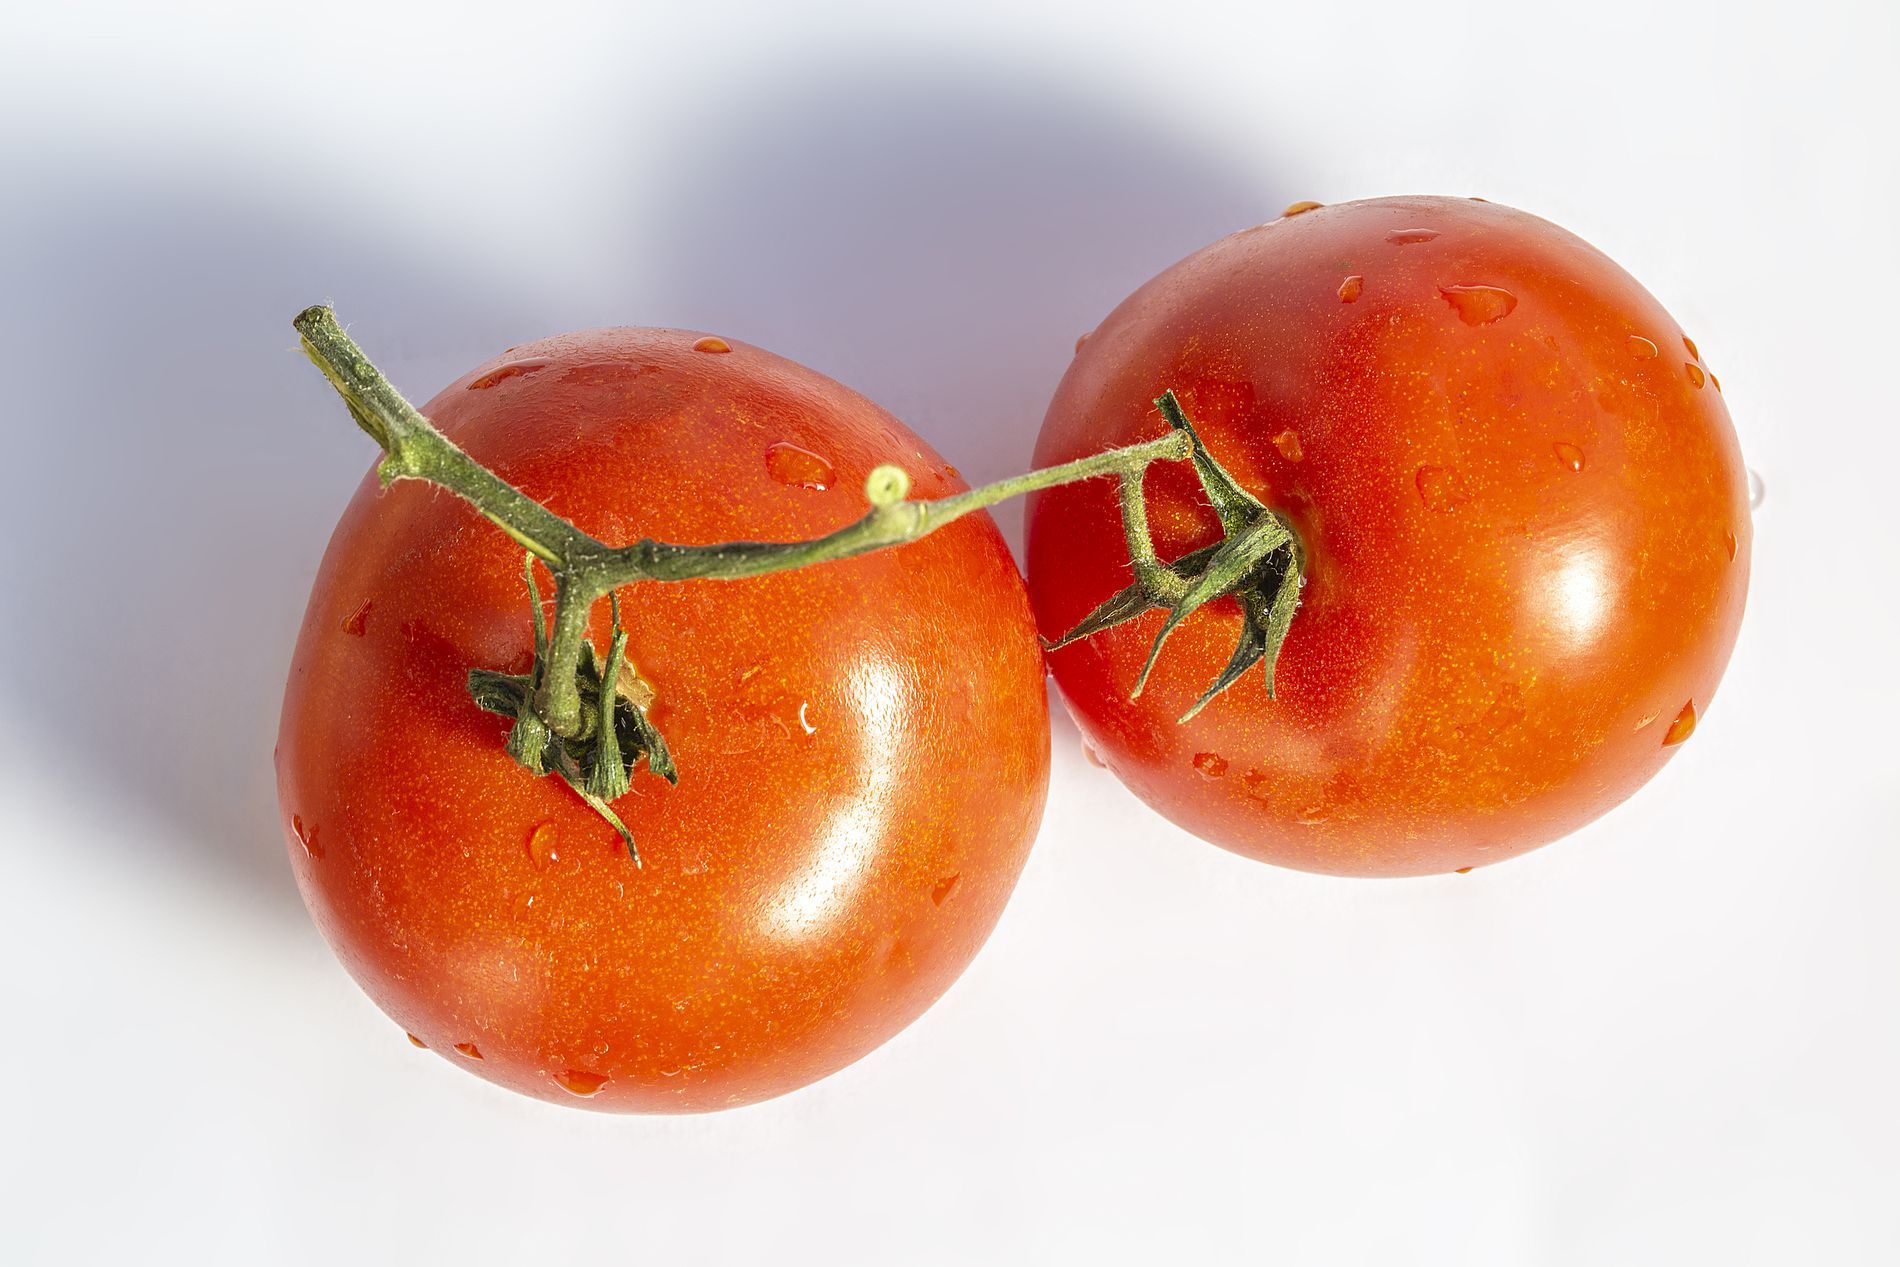
Fresh Duo
Two ripe, red tomatoes are placed side by side on a white, immaculate surface, their glossy skin speckled with tiny drops of water. The two tomatoes are bound together by a green vine, which adds an earthy touch to their vibrant hue.
Close-up shot, high angle. The shot looks slightly down on the tomatoes, highlighting their round shape and emphasizing their texture and color and the white background isolates the tomatoes, emphasizing their rich color and organic details.
Labels: Food, Plant, Produce, Tomato, Vegetable, Fruit, White Background, Tomatoes
Camera: Canon Canon EOS 6D
Lens: EF100mm f/2.8L Macro IS USM, Canon EF 100mm f/2.8L Macro IS USM
Aperture: F14
Exposure: 1/25 sec
ISO: 100
Focal length: 100.0 mm